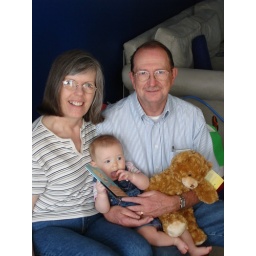
I'm the one in the middle ... no, not the brown one, the other cute one